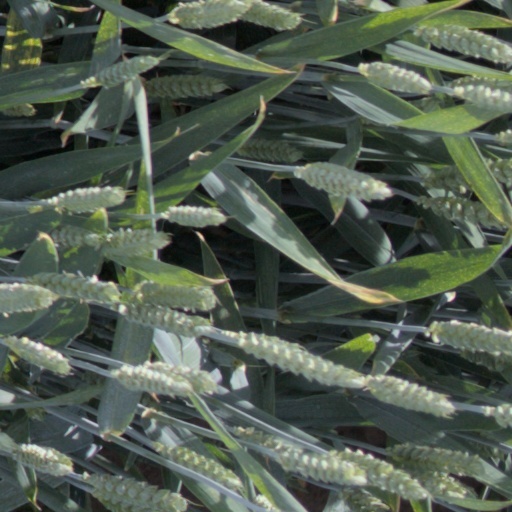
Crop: wheat